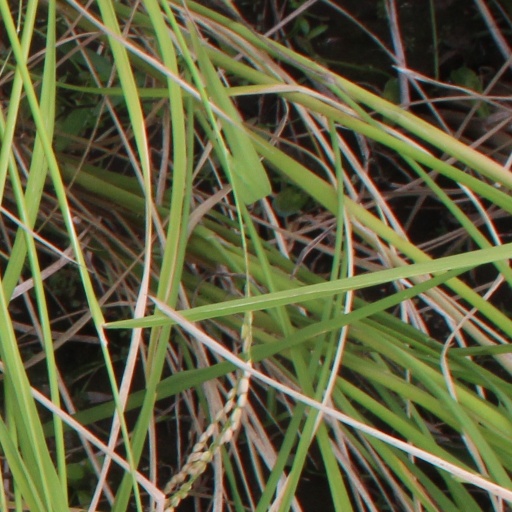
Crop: rice